Dillon Amphitheater

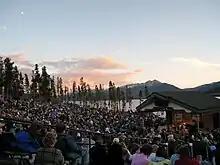
Photo from Dillon's free summer concert series, showing the original bandshell

The revamped facility opened in 2018 with a performance by The String Cheese Incident. Other notable acts that have since played the venue include Bob Dylan, Caamp, The B-52s, Brothers Osborne, Shakey Graves, Pretty Lights, among many others. Free concerts are still held, along with other events, including "Movies on the Water", "Yoga at the Amphitheater", and country-western dancing.